John Gould Veitch

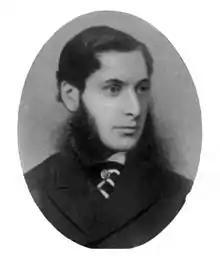

John Gould Veitch (April 1839 – 13 August 1870) was a British horticulturist and traveller, one of the first Victorian plant hunters to visit Japan. A great-grandson of John Veitch, the founder of the Veitch horticulture dynasty, he also visited the Philippines, Australia, Fiji, and other Polynesian islands.